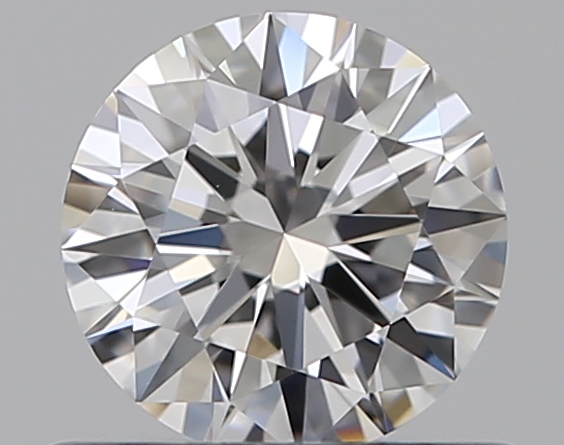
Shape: round
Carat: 0.51
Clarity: VS1
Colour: E
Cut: EX
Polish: EX
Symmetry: EX
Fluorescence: N
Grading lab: GIA
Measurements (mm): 5.18 x 5.2 x 3.11